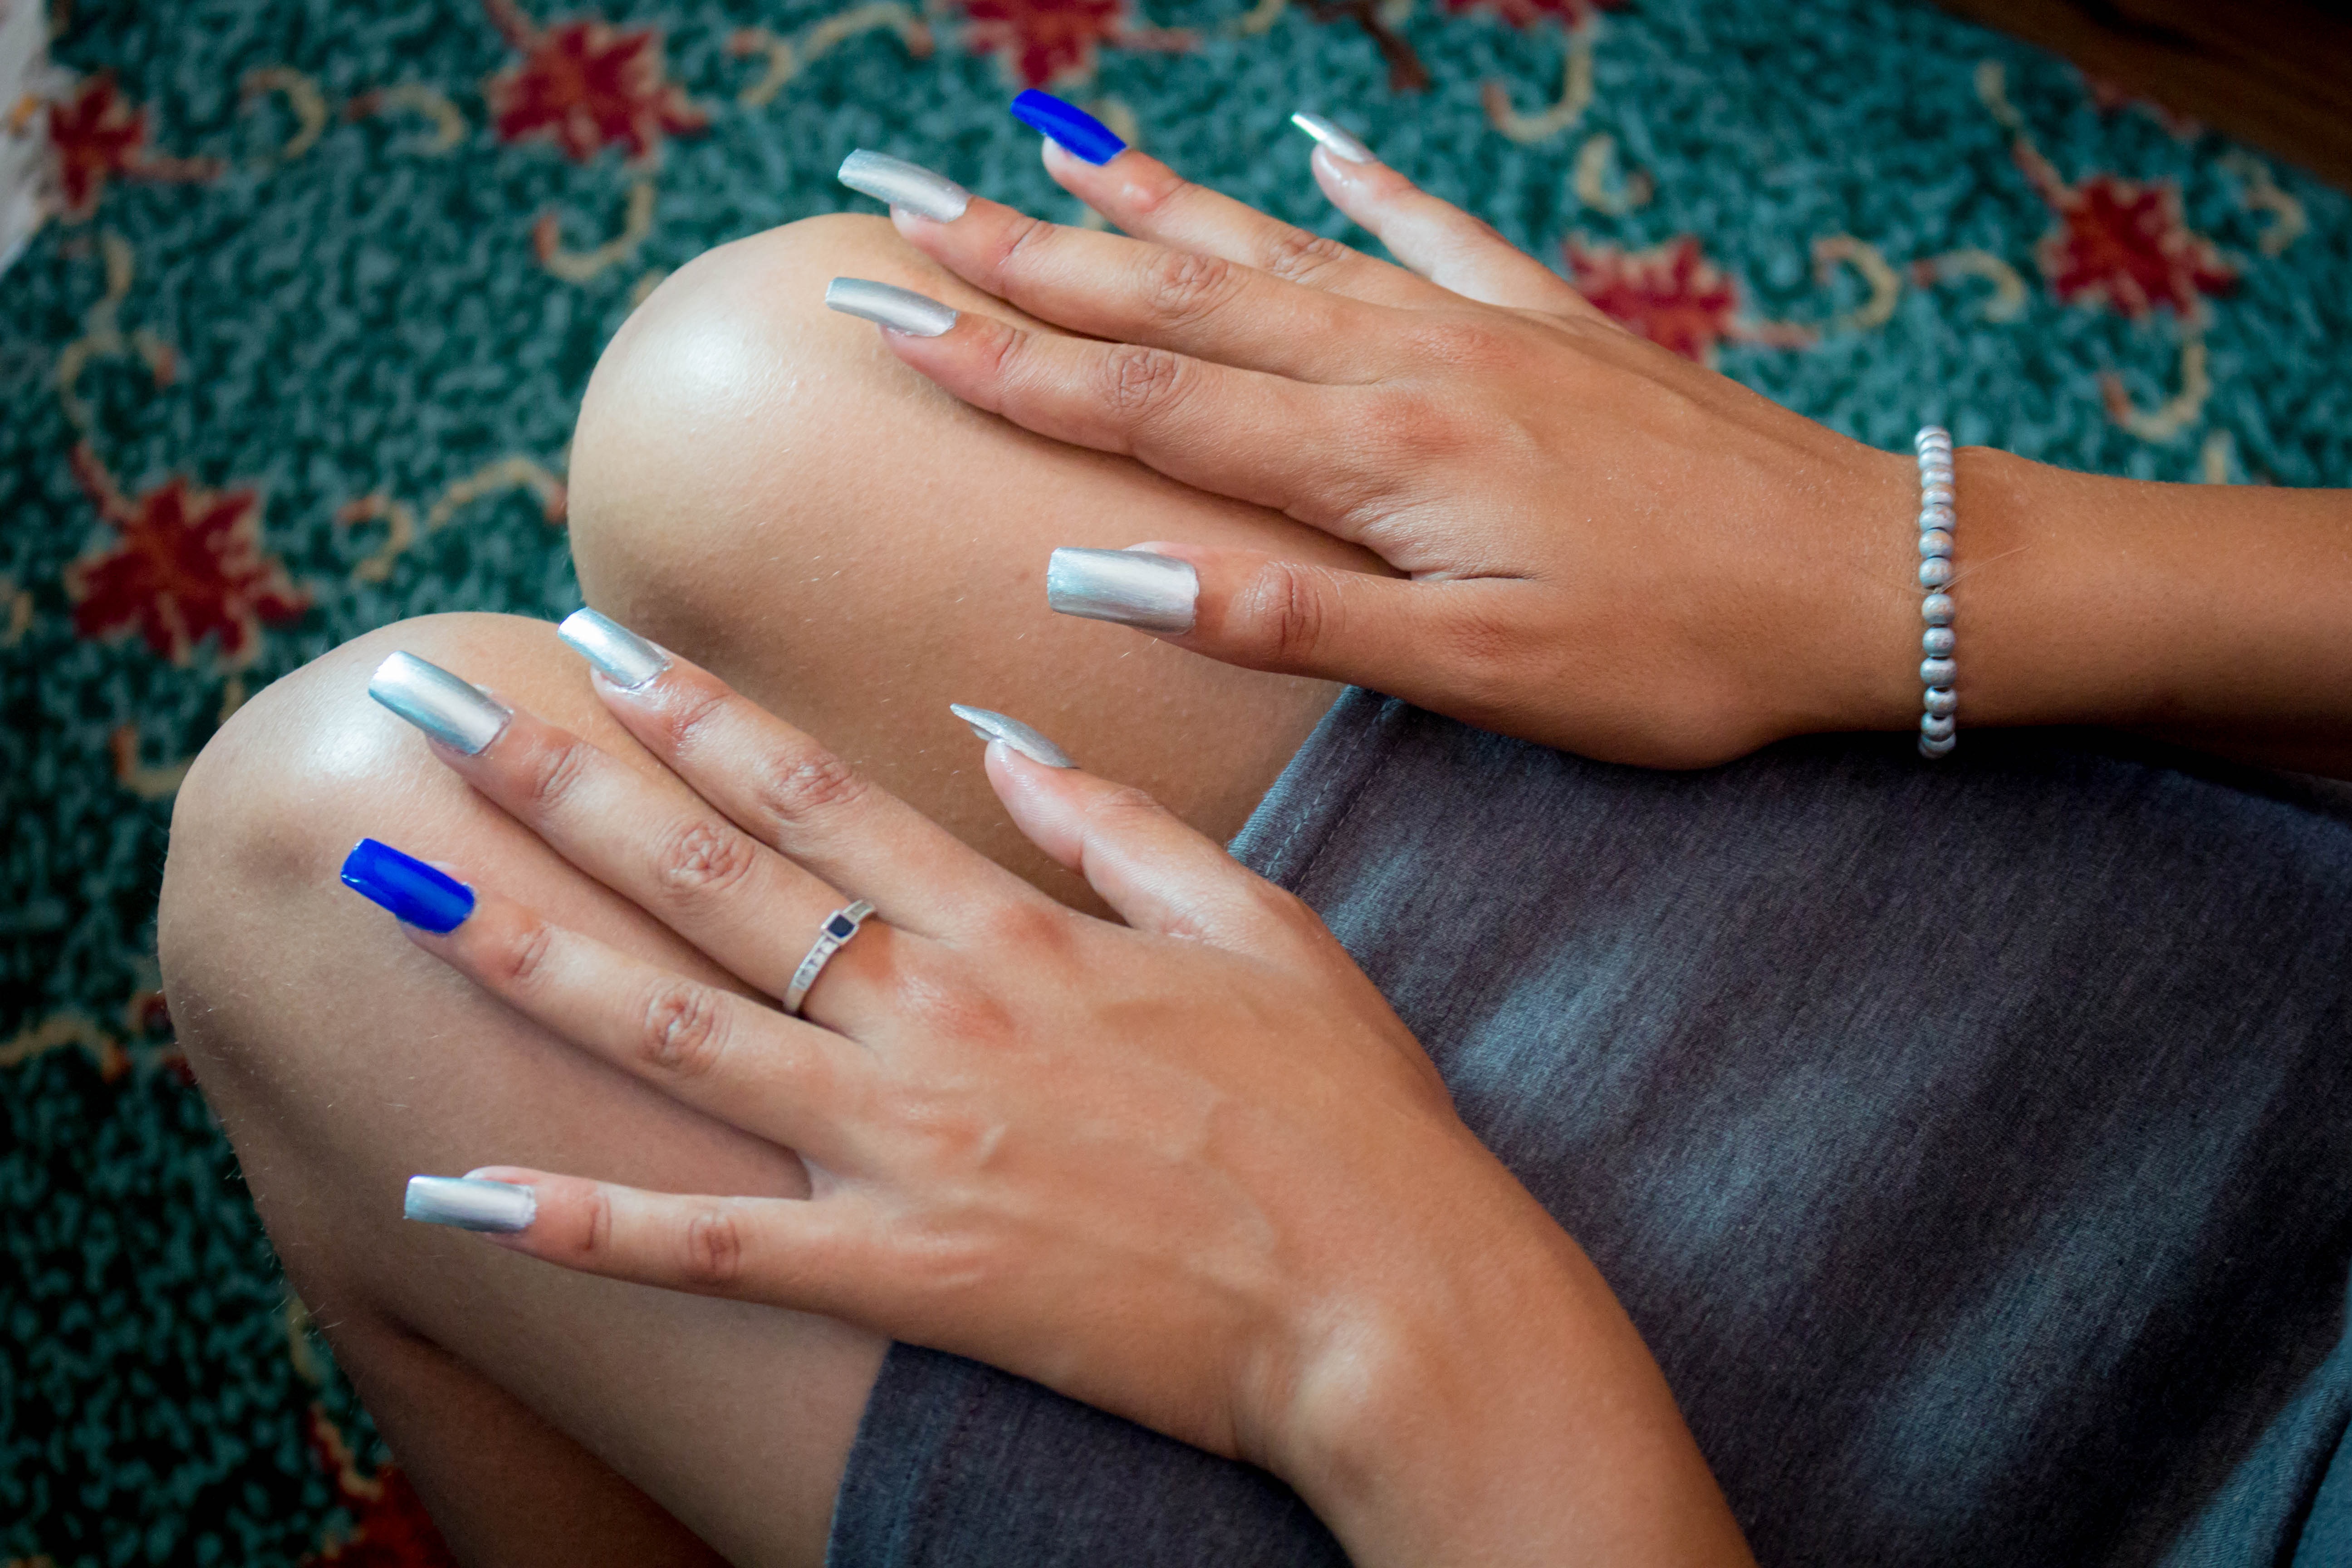
hand, woman, female, leg, young, finger, blue, arm, nail, lip, makeup, manicure, human body, thigh, skin, beauty, beautiful, sexy, pretty, body, attractive, glamour, perfect, sensual, sensuality, cosmetic